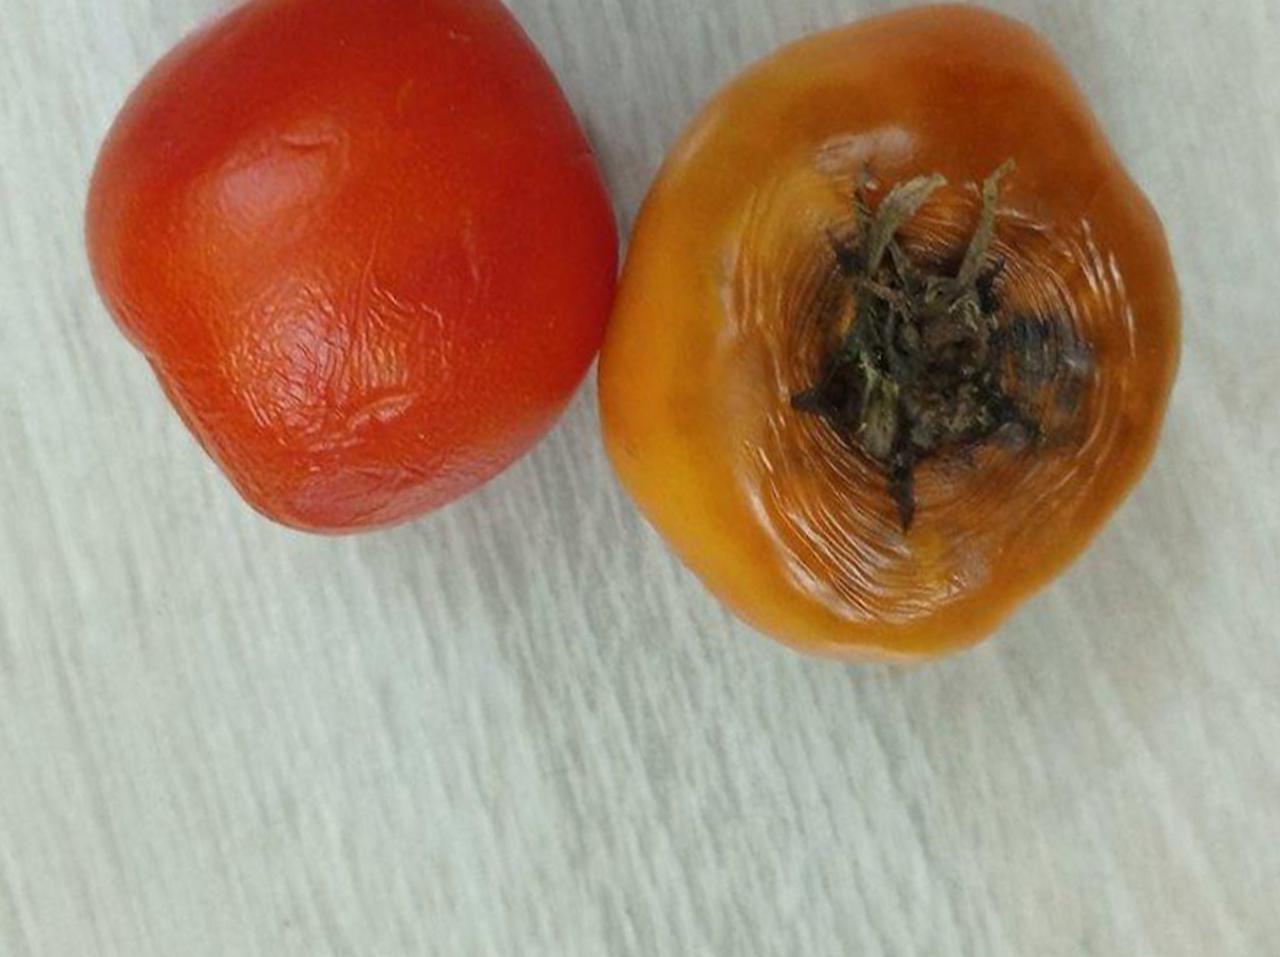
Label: Rotten